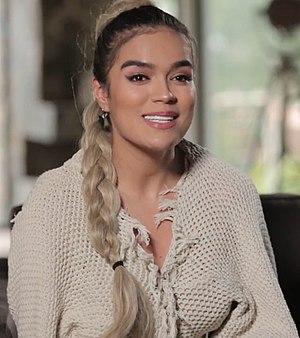
Karol G, de son vrai nom Carolina Giraldo Navarro, née le 14 février 1991 à Medellin en Colombie, est une chanteuse de trap latino et de reggaeton colombienne produite par le label Universal Latin.